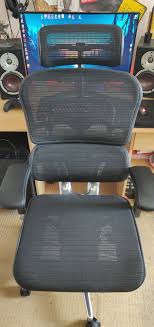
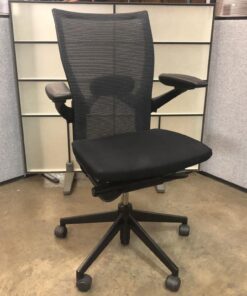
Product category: items_chair
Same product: no